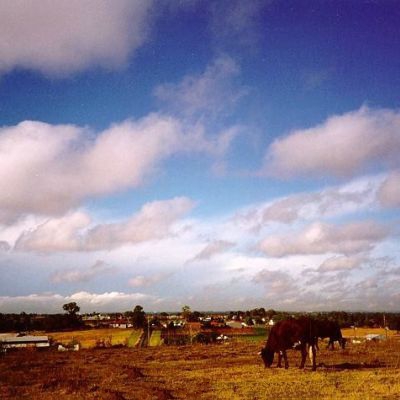
Cloud type: Stratus (St)